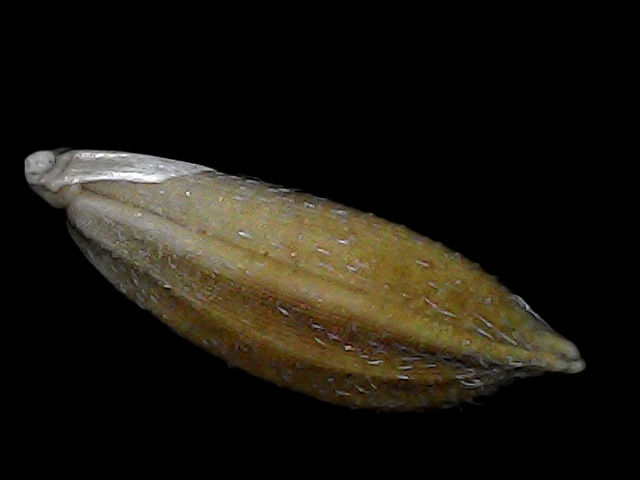
Rice variety: Bd91